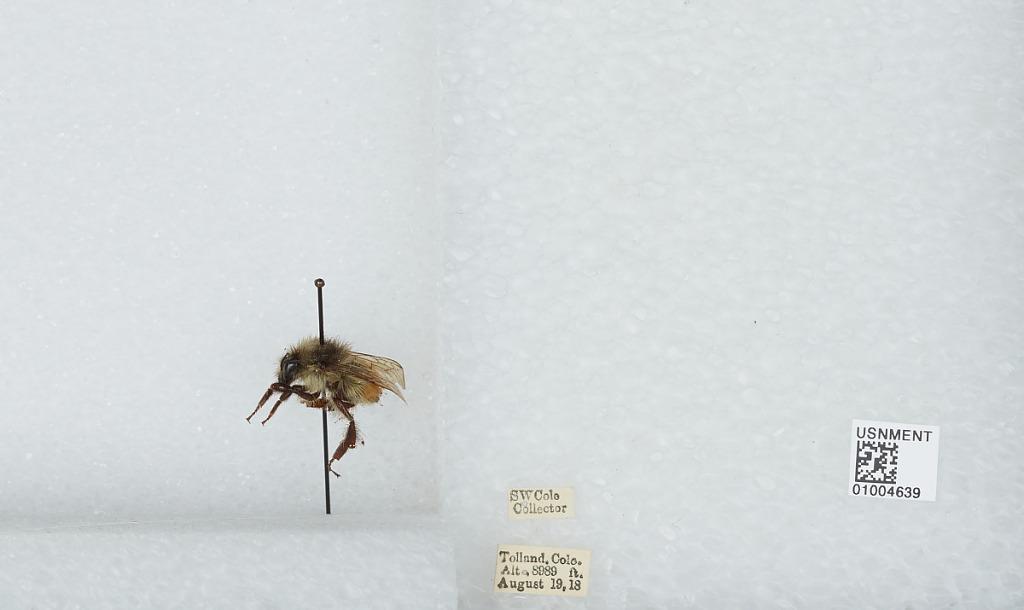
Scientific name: Bombus (Pyrobombus) flavifrons Cresson
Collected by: S. Cole
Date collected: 1918-8-19
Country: United States
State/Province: Colorado
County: Gilpin
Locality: Tolland
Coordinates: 39.905, -105.589